New York State Route 3

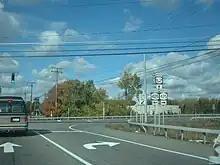
The original western terminus of NY 3 near North Tonawanda. When it was first assigned, NY 3 left this junction on modern NY 425 northbound (right).

Within Rochester, NY 3 remained on the current alignment of NY 31 to what is now the intersection of Lyell Avenue and Broad Street. Here, NY 3 broke from modern NY 31 and continued east on Lyell Avenue to State Street. NY 3 then followed State Street, Main Street, and East Avenue (modern NY 96) through downtown before turning north onto Culver Road in the eastern portion of the city. The route remained on Culver Road to Empire Boulevard, where it turned east toward Irondequoit. Once in Irondequoit, it followed what is now NY 404 around the southern extent of Irondequoit Bay to Webster. NY 3 was realigned by 1930 to stay on East Avenue to Winton Road near the eastern edge of the city. Here, the route turned north, following Winton Road through eastern Rochester to Irondequoit, where it rejoined its previous routing at Empire Boulevard.